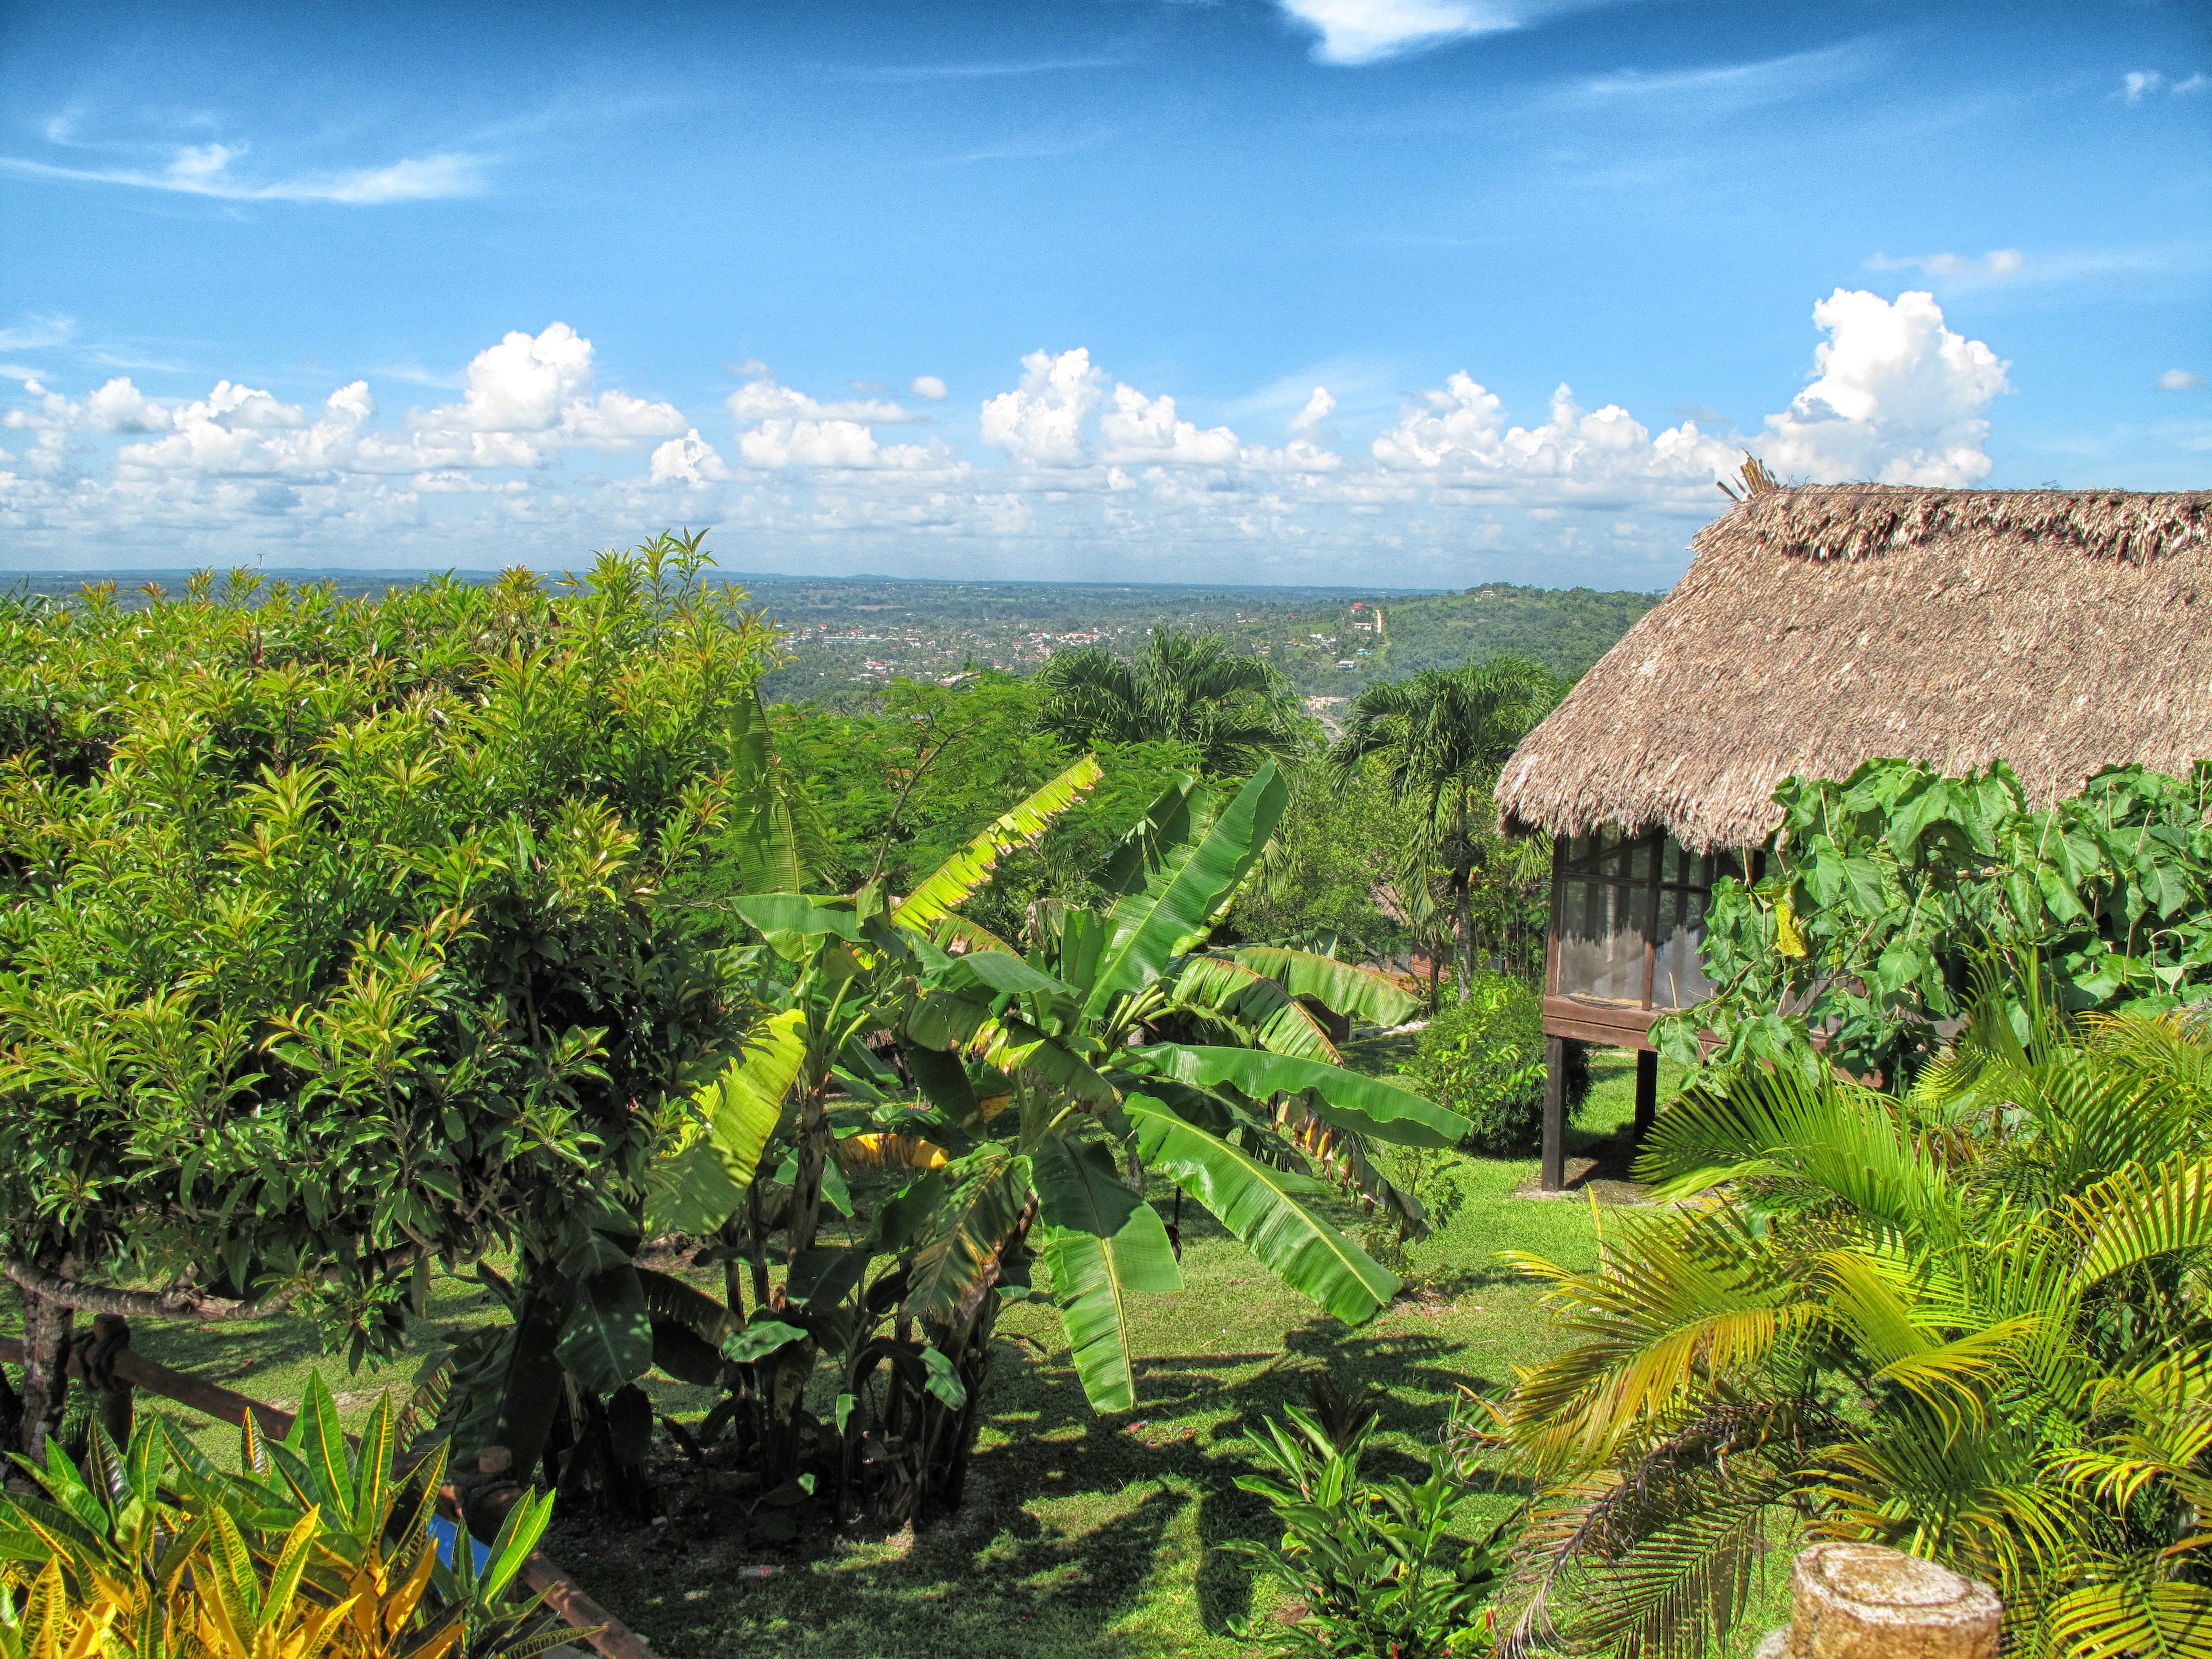
landscape, tree, nature, sky, field, countryside, house, hill, flower, home, valley, country, hut, village, jungle, scenic, soil, agriculture, tourism, peru, trees, outside, clouds, vegetation, plantation, palms, palm trees, tropics, ecosystem, rural area, paddy field, natural environment, geographical feature, arecales